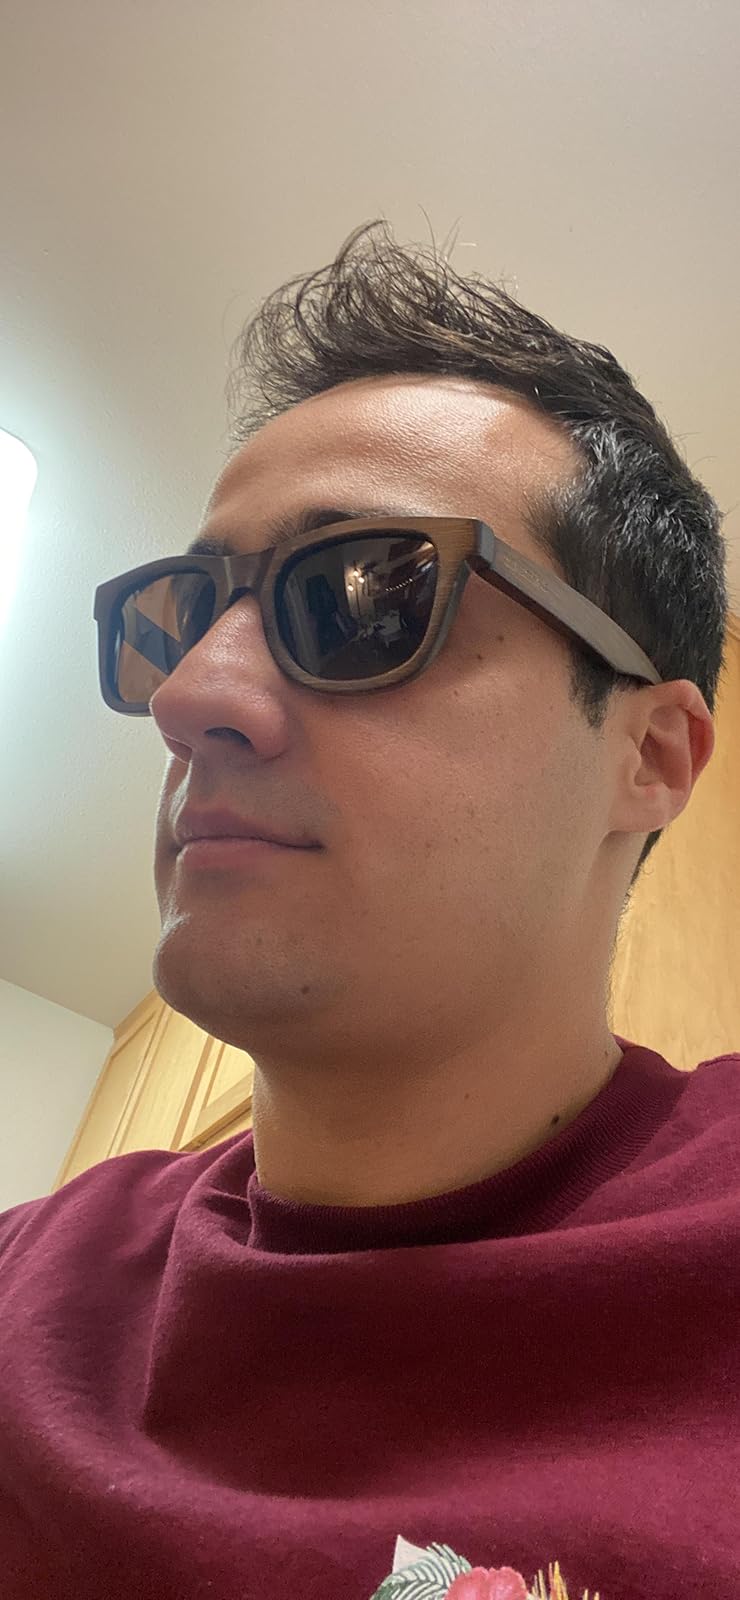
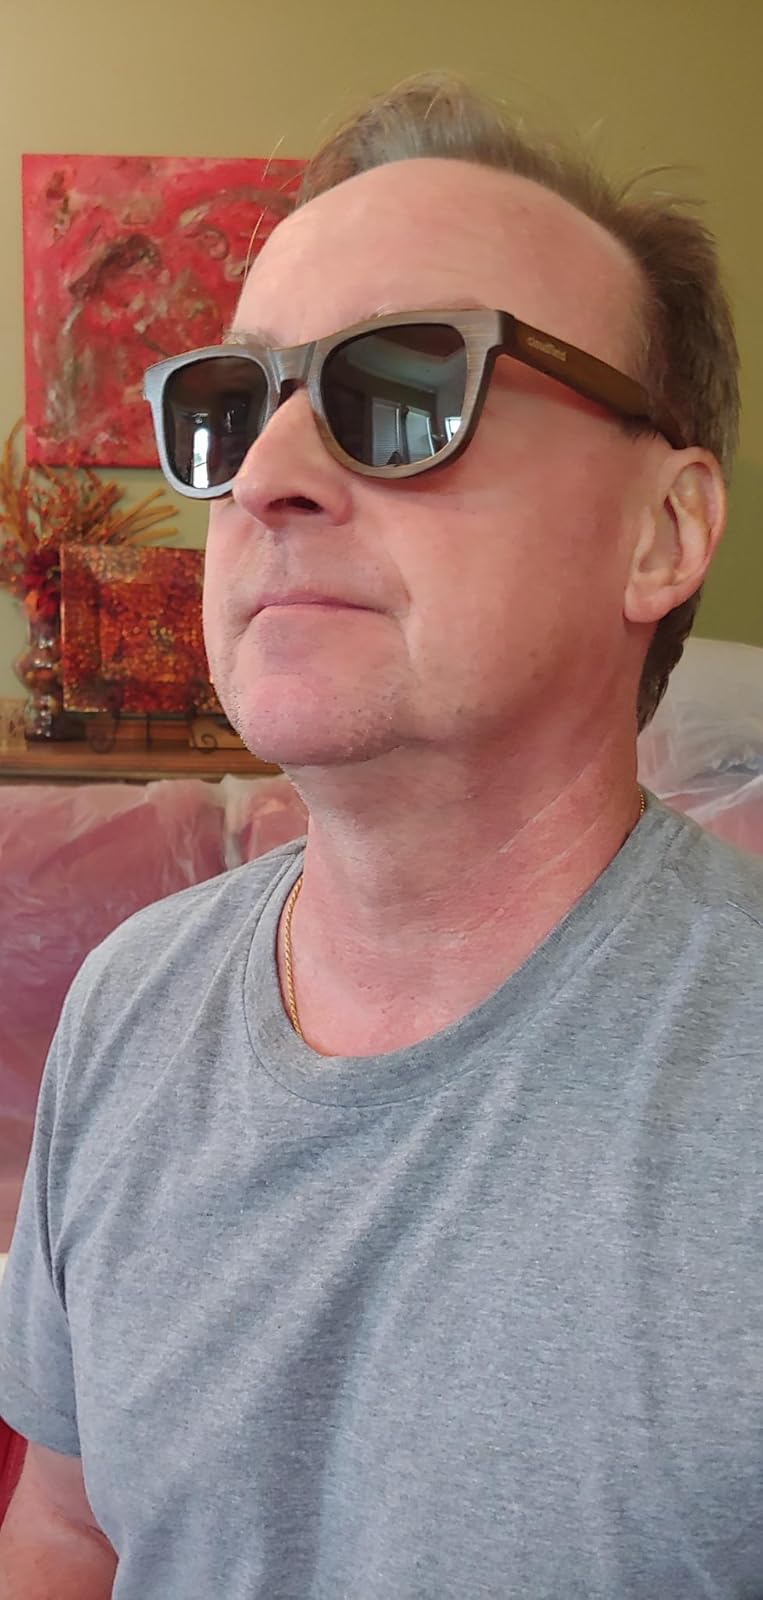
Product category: accessories_sunglasses
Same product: yes